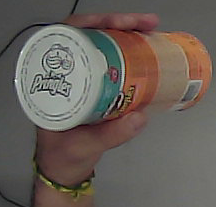
Product: pringles_paprika